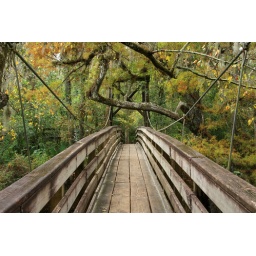
The sign said this suspension bridge was built by the Civilian Conservation Corp (CCC) in 1936.